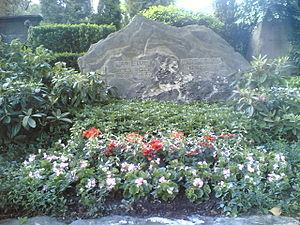
Marie-Luise Kiesinger, née Marie-Luise Schneider le 27 mars 1908 à Berlin et décédée le 15 novembre 1990 à Tübingen, est l'épouse de l'ancien chancelier fédéral allemand Kurt Georg Kiesinger.